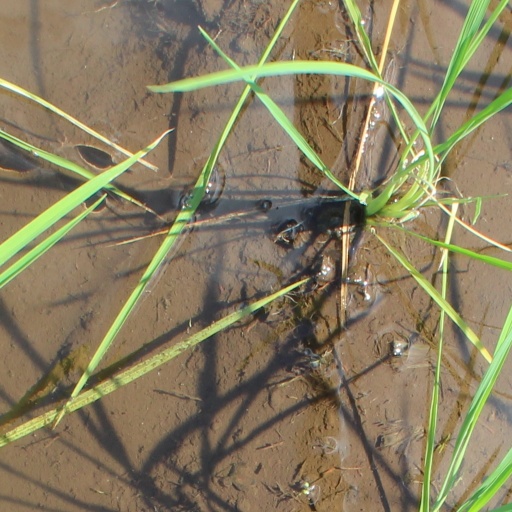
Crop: rice